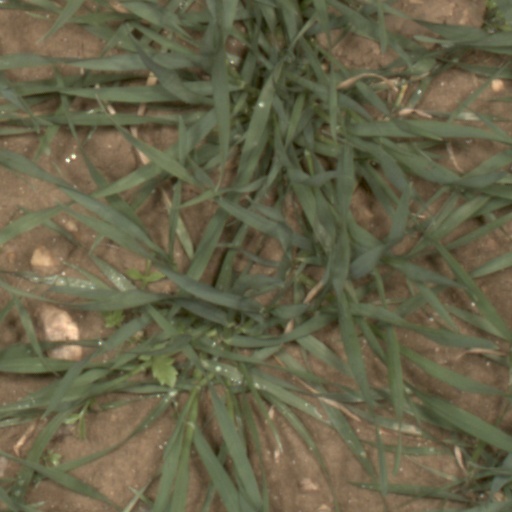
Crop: wheat